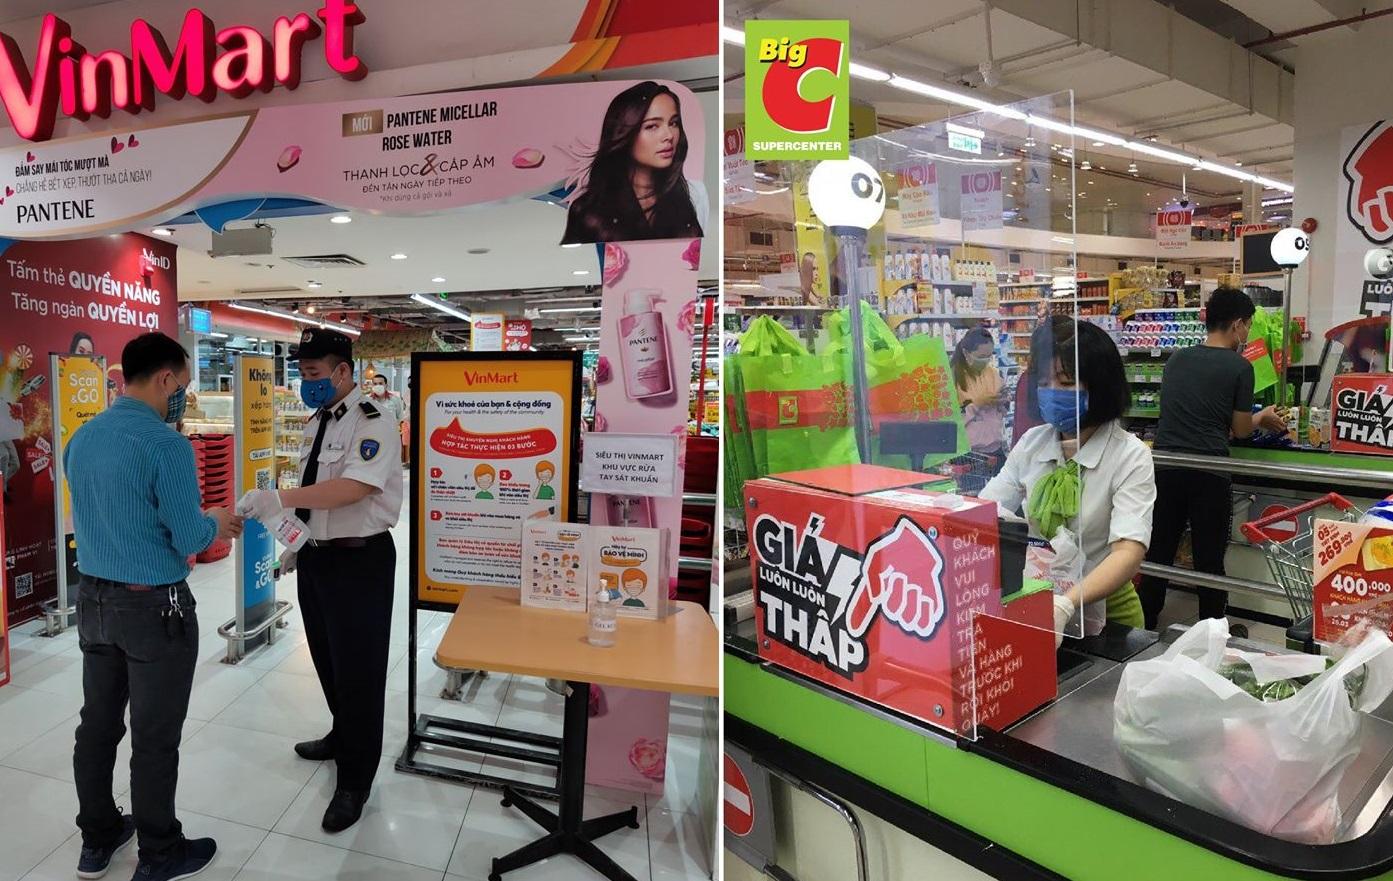
có một người phụ nữ đang đứng trong quầy thu ngân ở hình bên phải